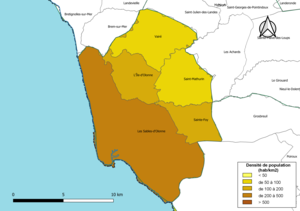
Carte des densités de population (millésimée 2016) des communes de l'intercommunalité Les Sables-d'Olonne-Agglomération, département de la Vendée, France. Composition au 1er janvier 2019.
Les Sables-d’Olonne-Agglomération, appelée couramment « Les Sables-Agglo », est une intercommunalité à fiscalité propre française située dans le département de la Vendée et la région des Pays-de-la-Loire.